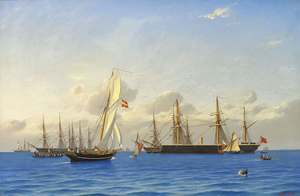
HMS Defence (1861)
HMS Defence (det sorte skib i midten) besøgte København i august 1862 sammen med en eskadre fra Kanalflåden. Carl Billes maleri af begivenheden blev færdigt året efter.
Panserskibet HMS Defence og søsterskibet Resistance var mindre udgaver af den foregående Warrior-klasse. De havde svagere kanonarmering og var langsommere, og deres eneste fortrin var, at de som kortere skibe var noget mere manøvredygtige. Som en nyskabelse i forhold til forgængerne var de udstyret med vædderstævn. Navnet Defence betyder forsvar, og skibet var det tredje af fire i Royal Navy med dette navn.